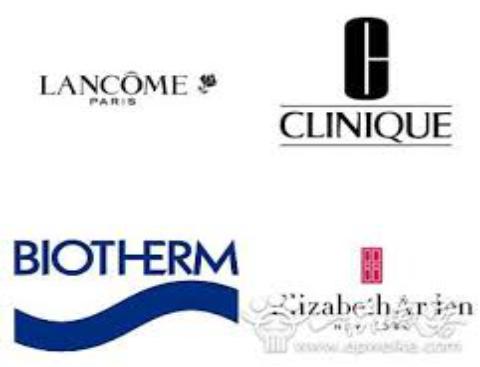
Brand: Biotherm
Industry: Necessities